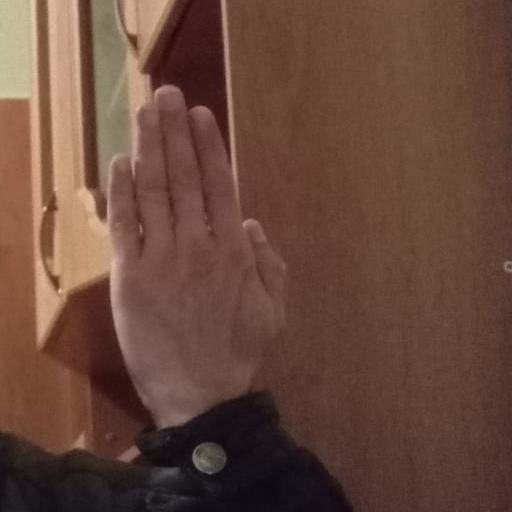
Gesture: stop_inverted